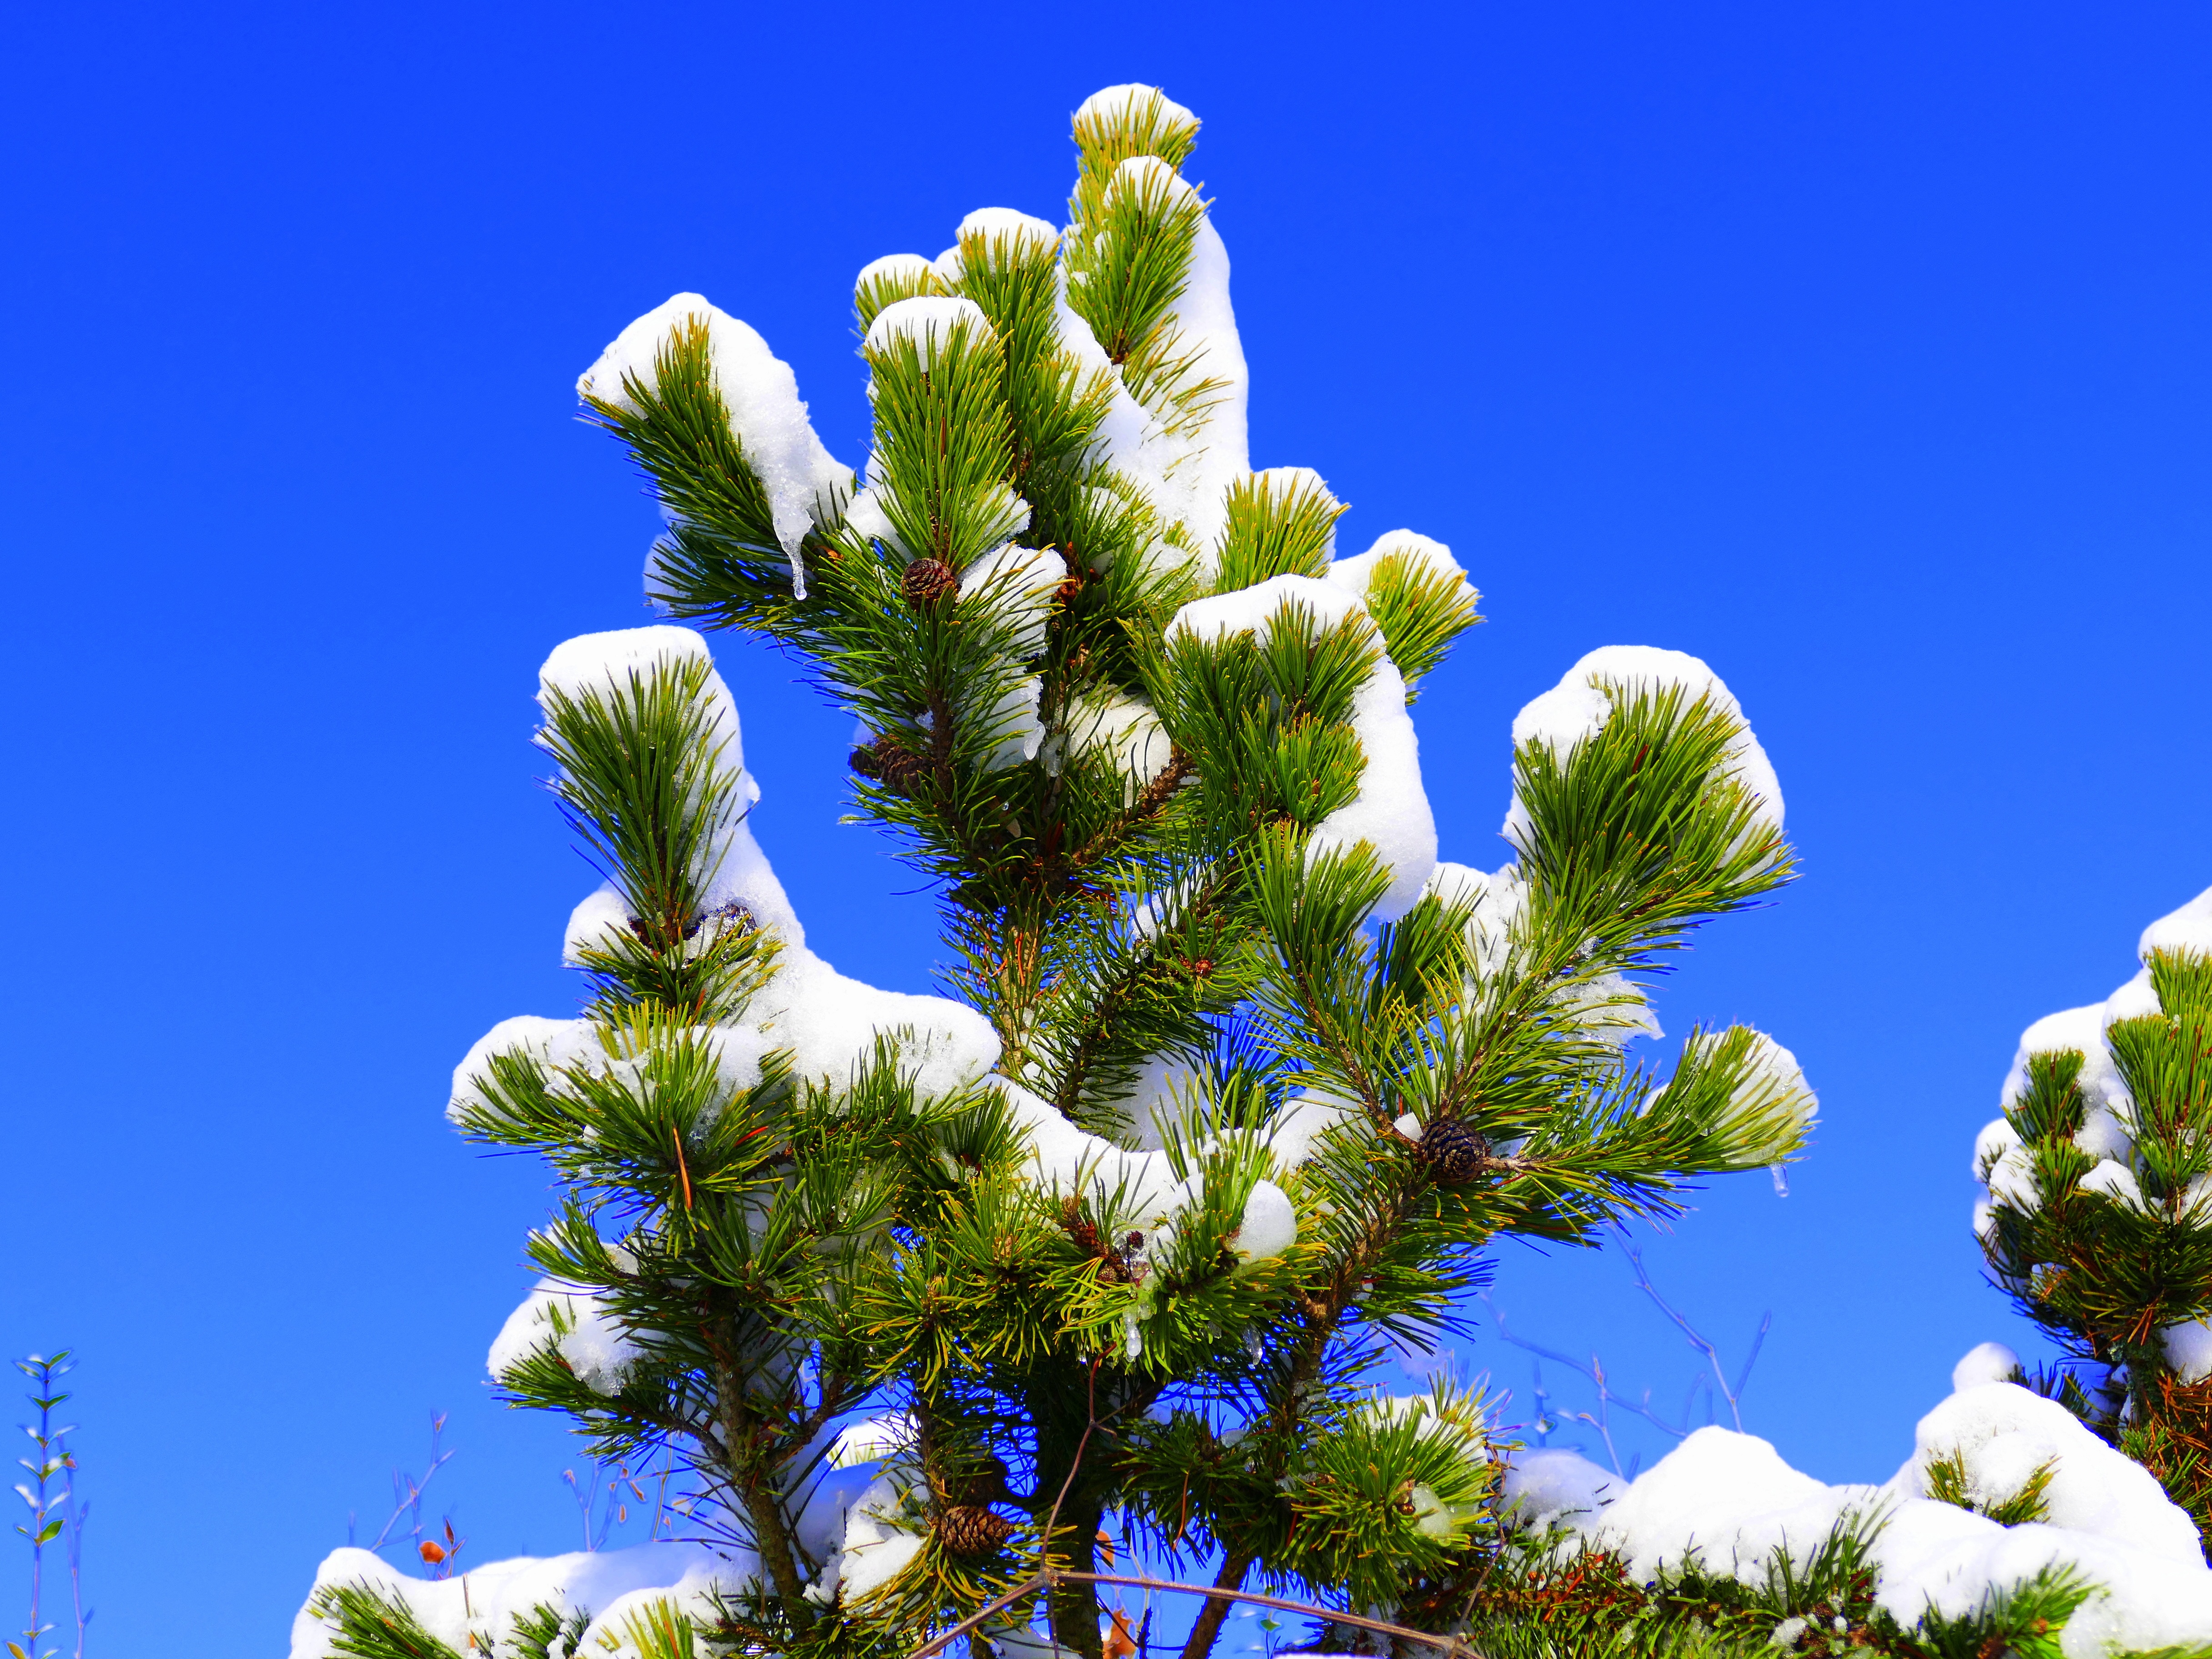
tree, branch, snow, winter, plant, sky, white, flower, frost, evergreen, snowy, botany, fir, flora, conifer, spruce, shrub, branches, wintry, winter magic, larch, ecosystem, winter mood, flowering plant, biome, woody plant, land plant, arecales